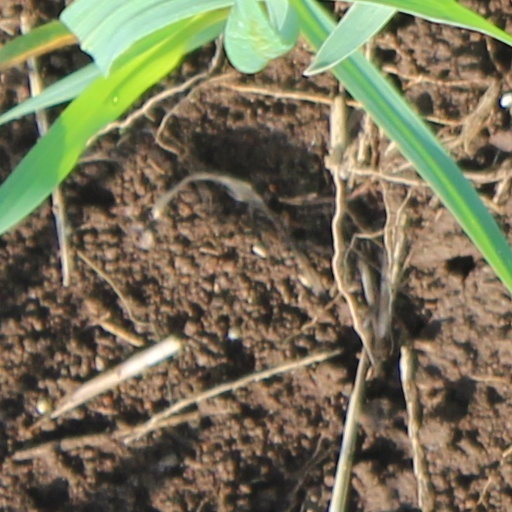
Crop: wheat